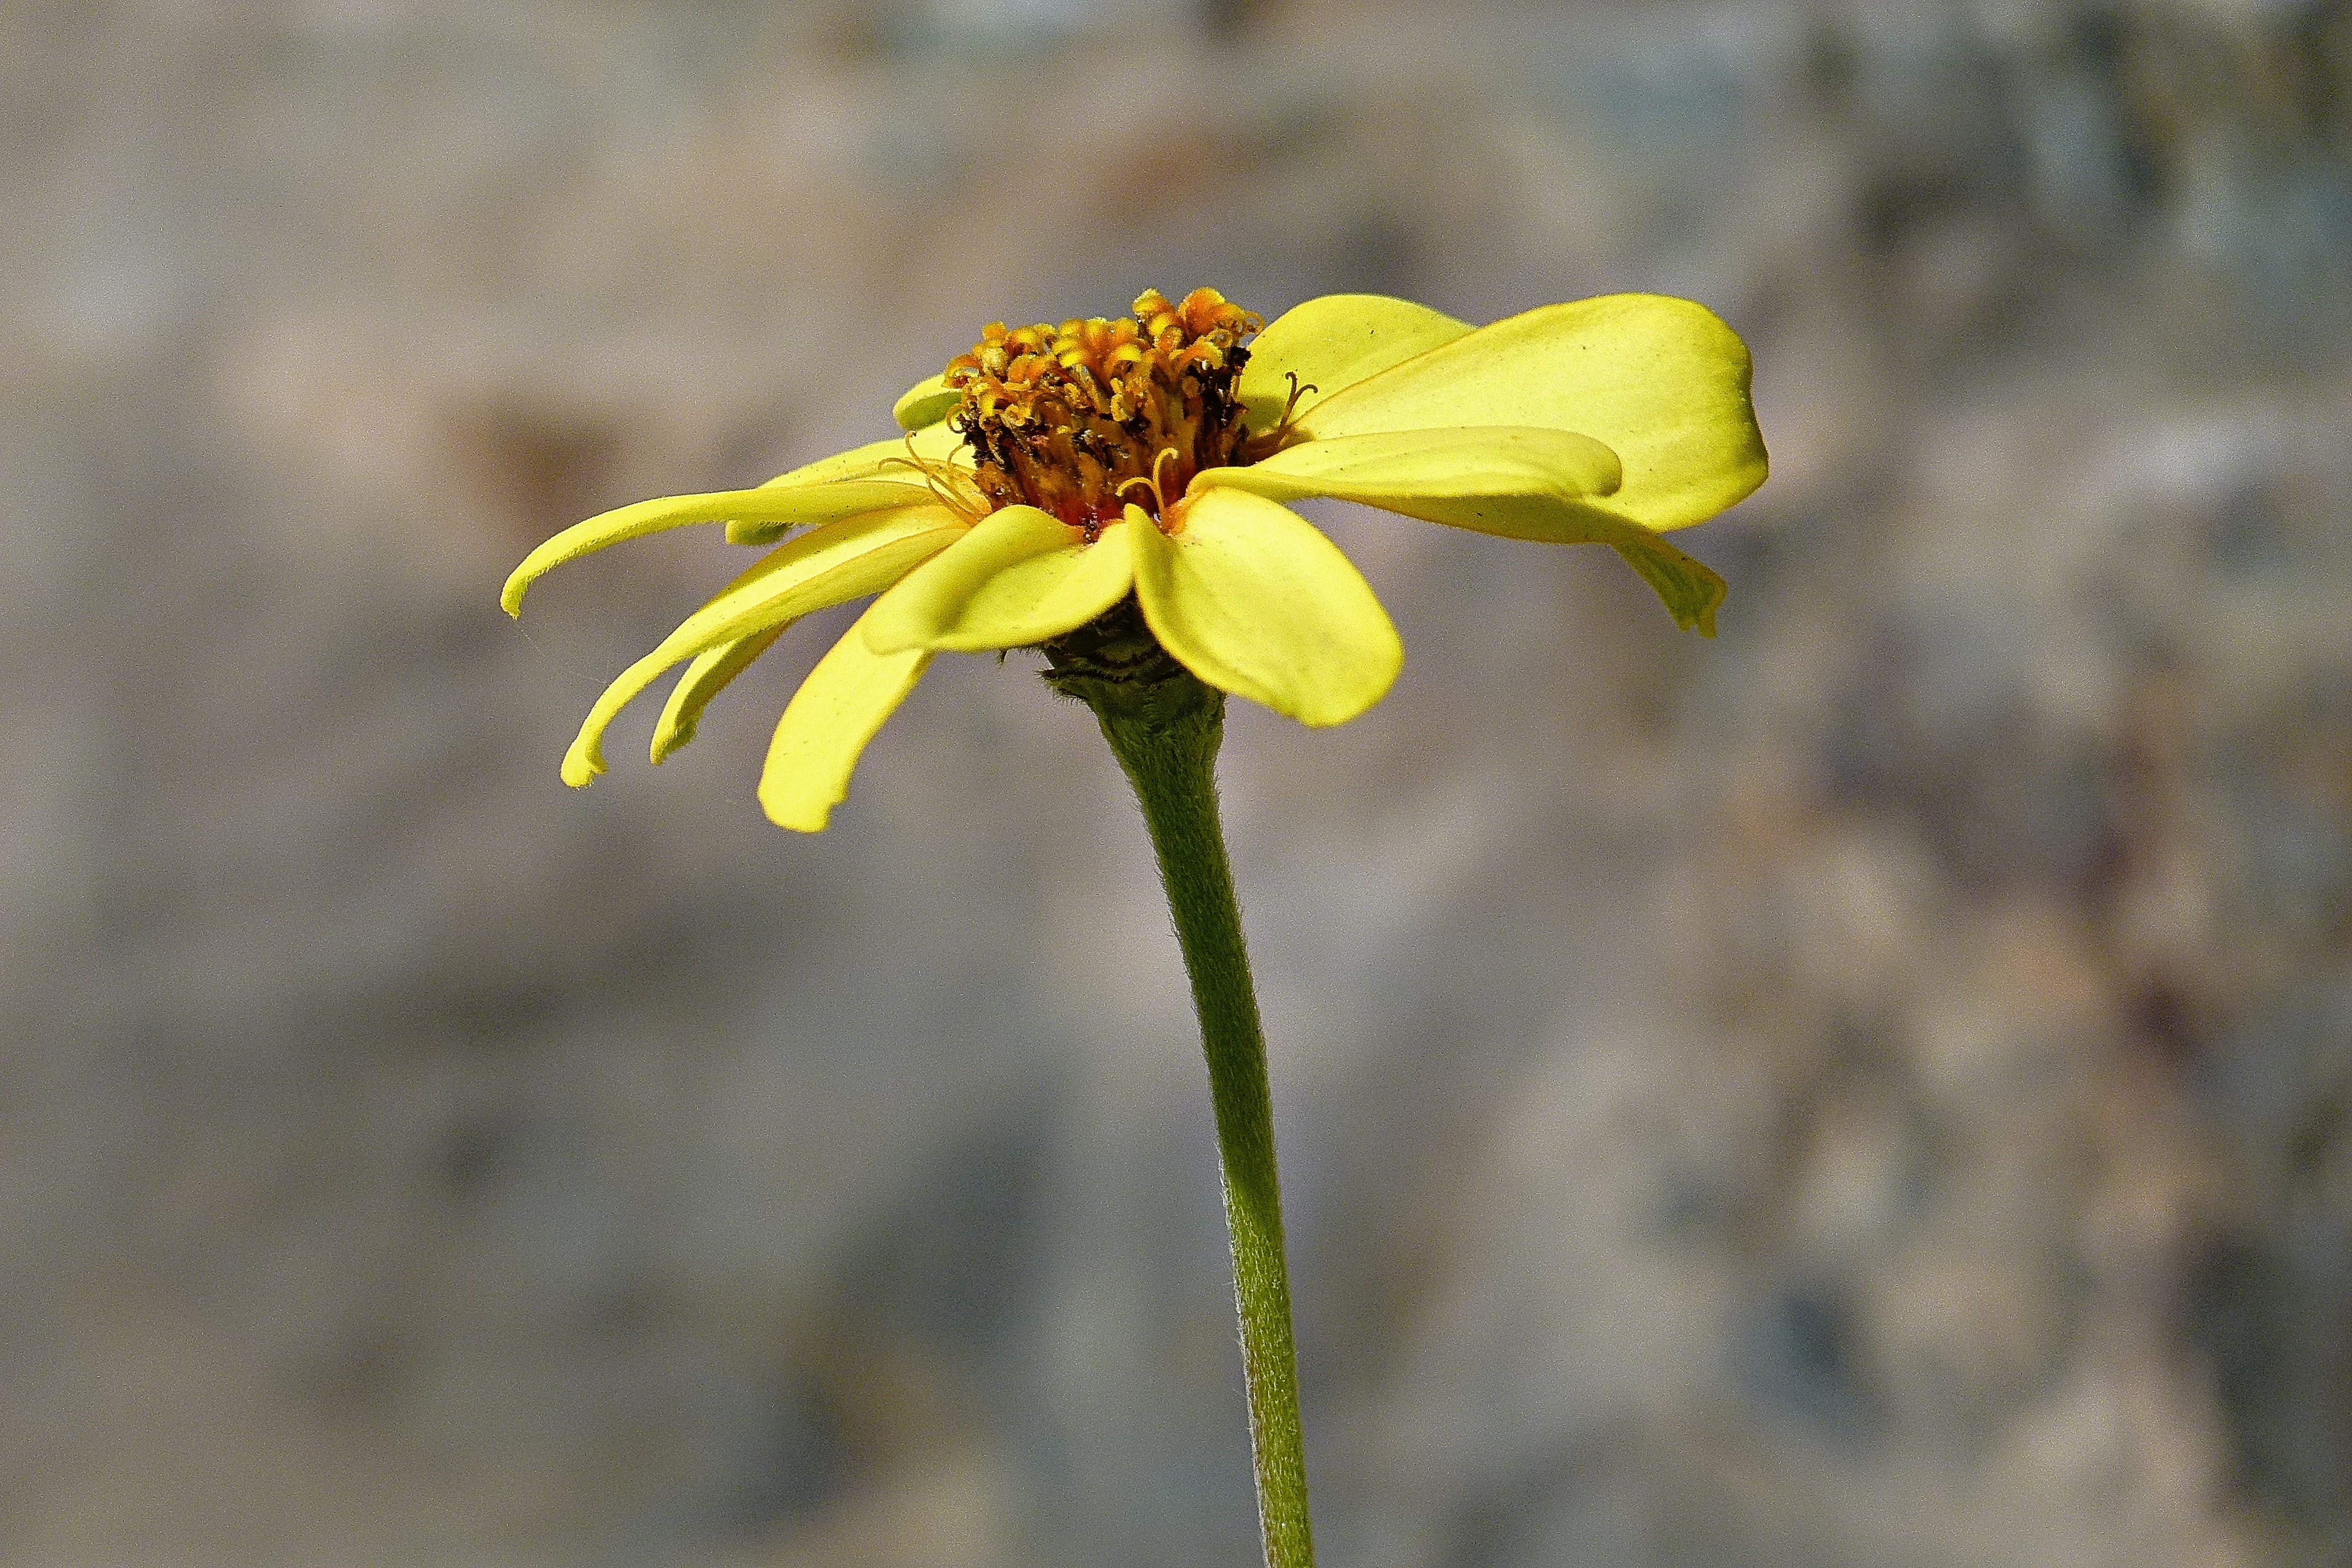
nature, blossom, plant, prairie, fall, flower, petal, autumn, botany, yellow, flora, wildflower, close up, macro photography, flowering plant, daisy family, plant stem, land plant